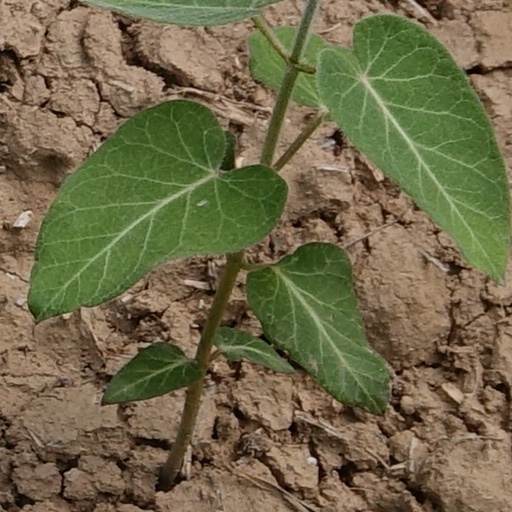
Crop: wheat